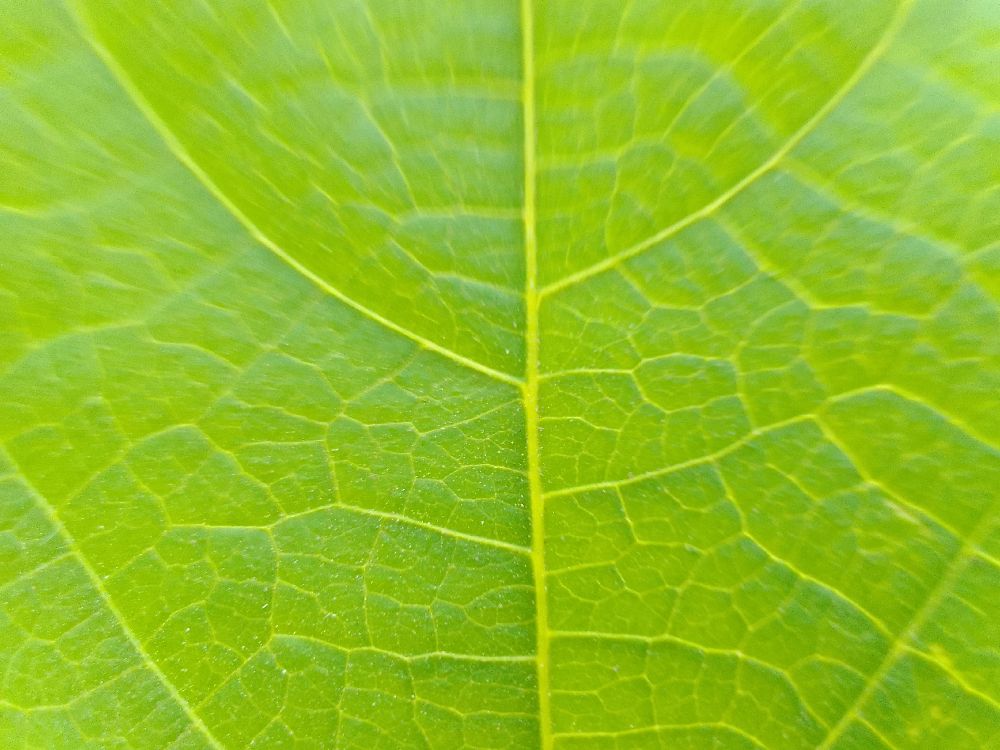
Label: healthy